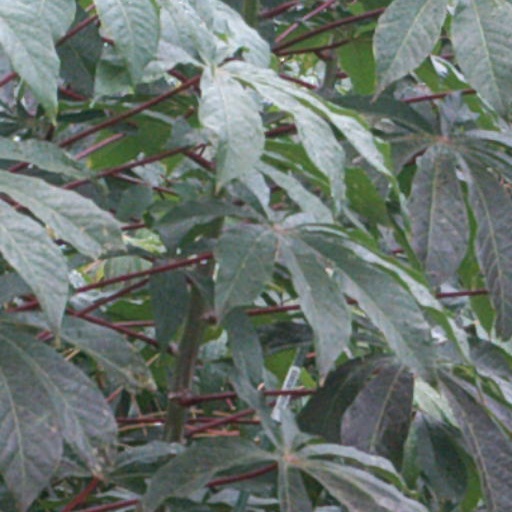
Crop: cassava